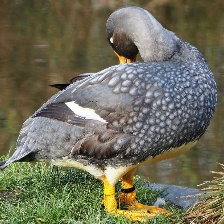
Species: STEAMER DUCK
Scientific name: TACHYERES
ImageNet parent category: drake